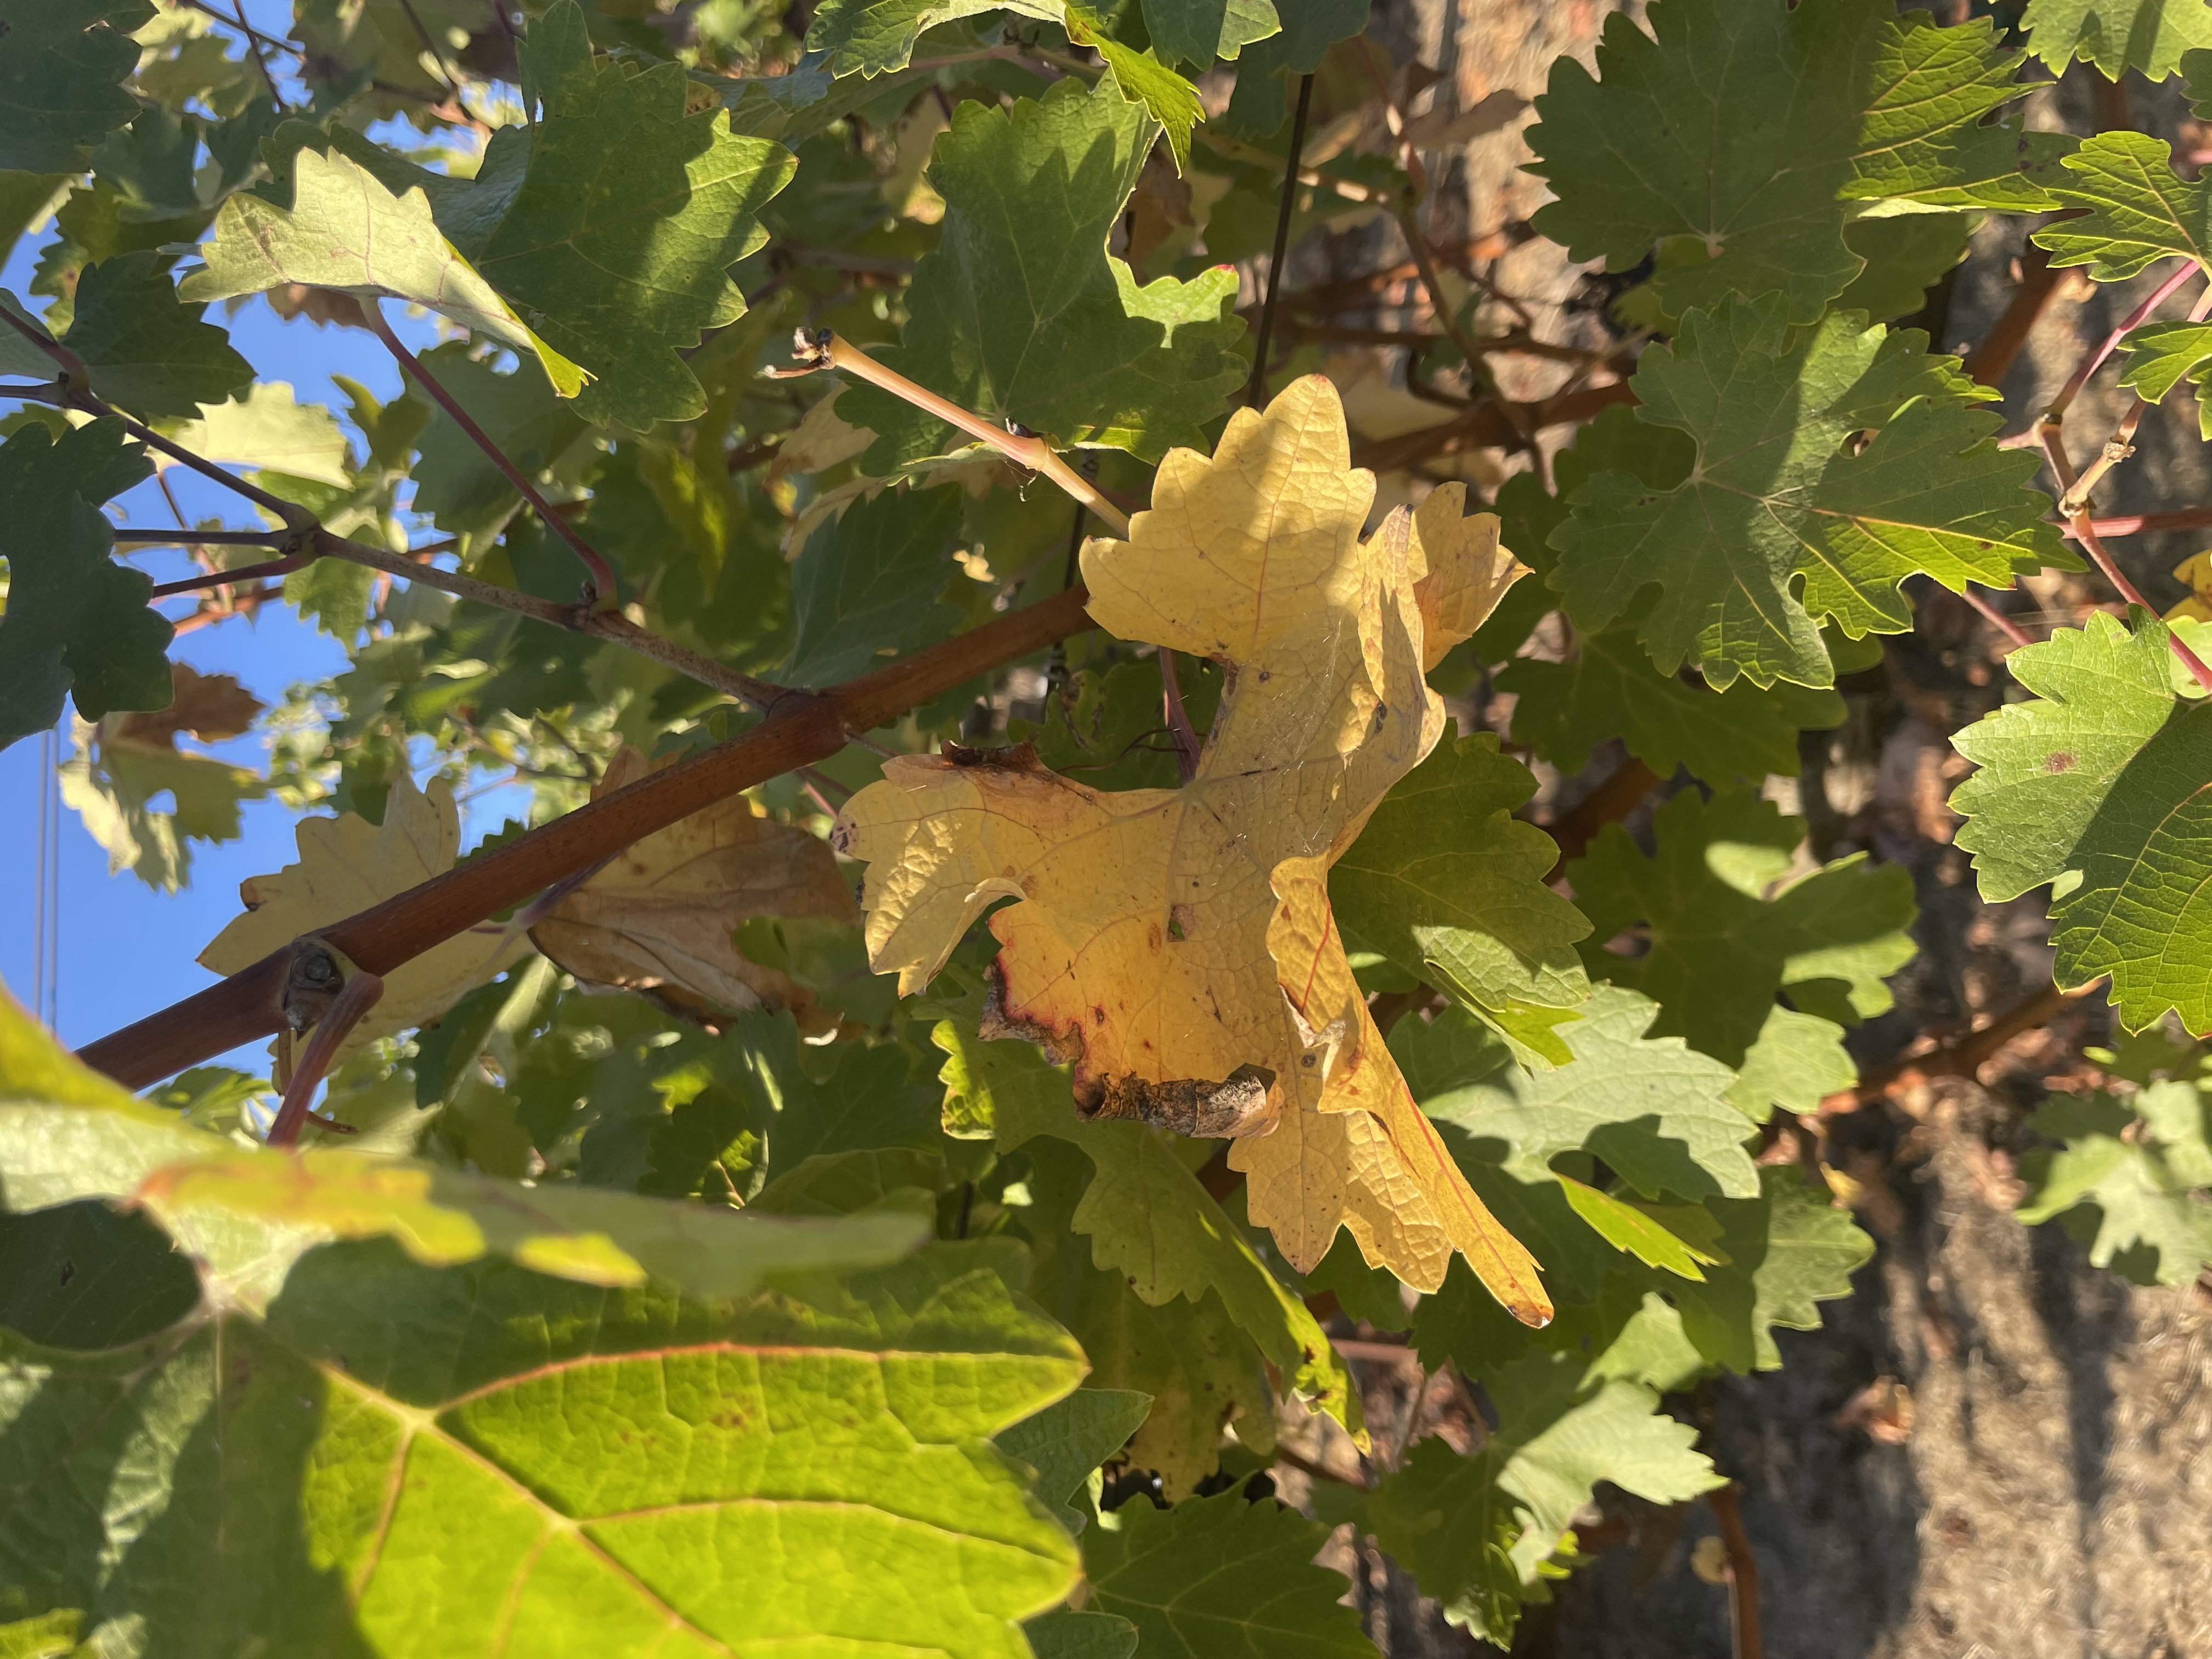
Label: No Virus